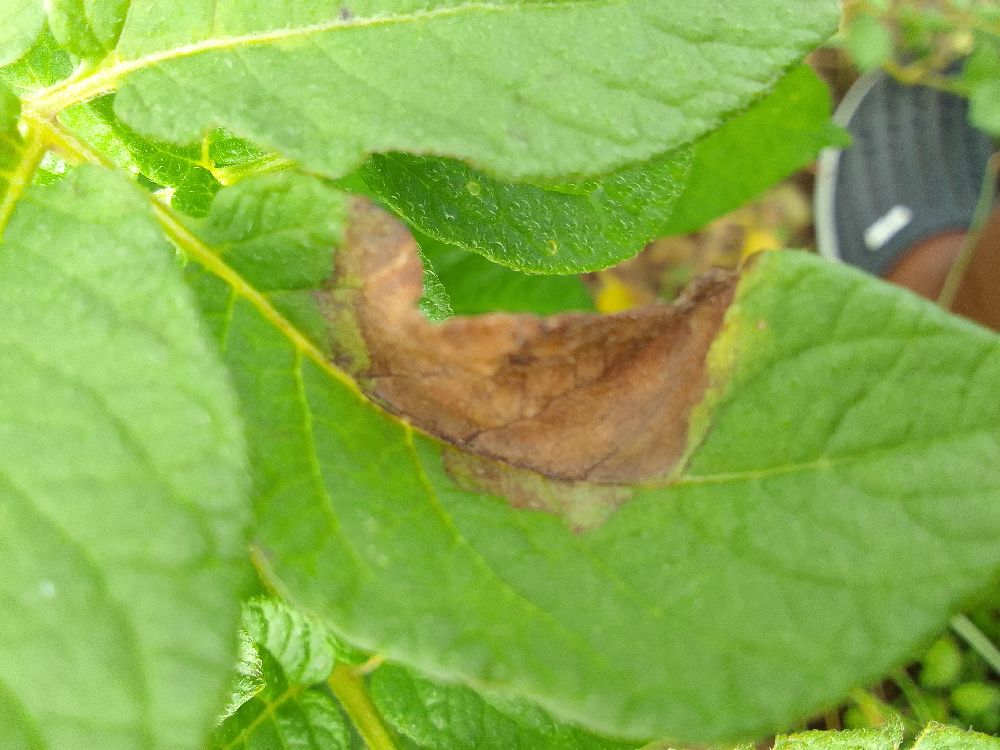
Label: Late blight